Pierre Neuville

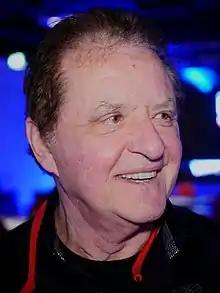
Pierre Neuville 2016

Pierre Neuville (born 2 January 1943) is a professional poker player from Belgium, known as the Serial PokerStars Qualifier, most notably for his record 23 consecutive EPT Main Event qualifications. Neuville is the oldest PokerStars Team Pro and one of the November Nine in the 2015 World Series of Poker finishing 7th.